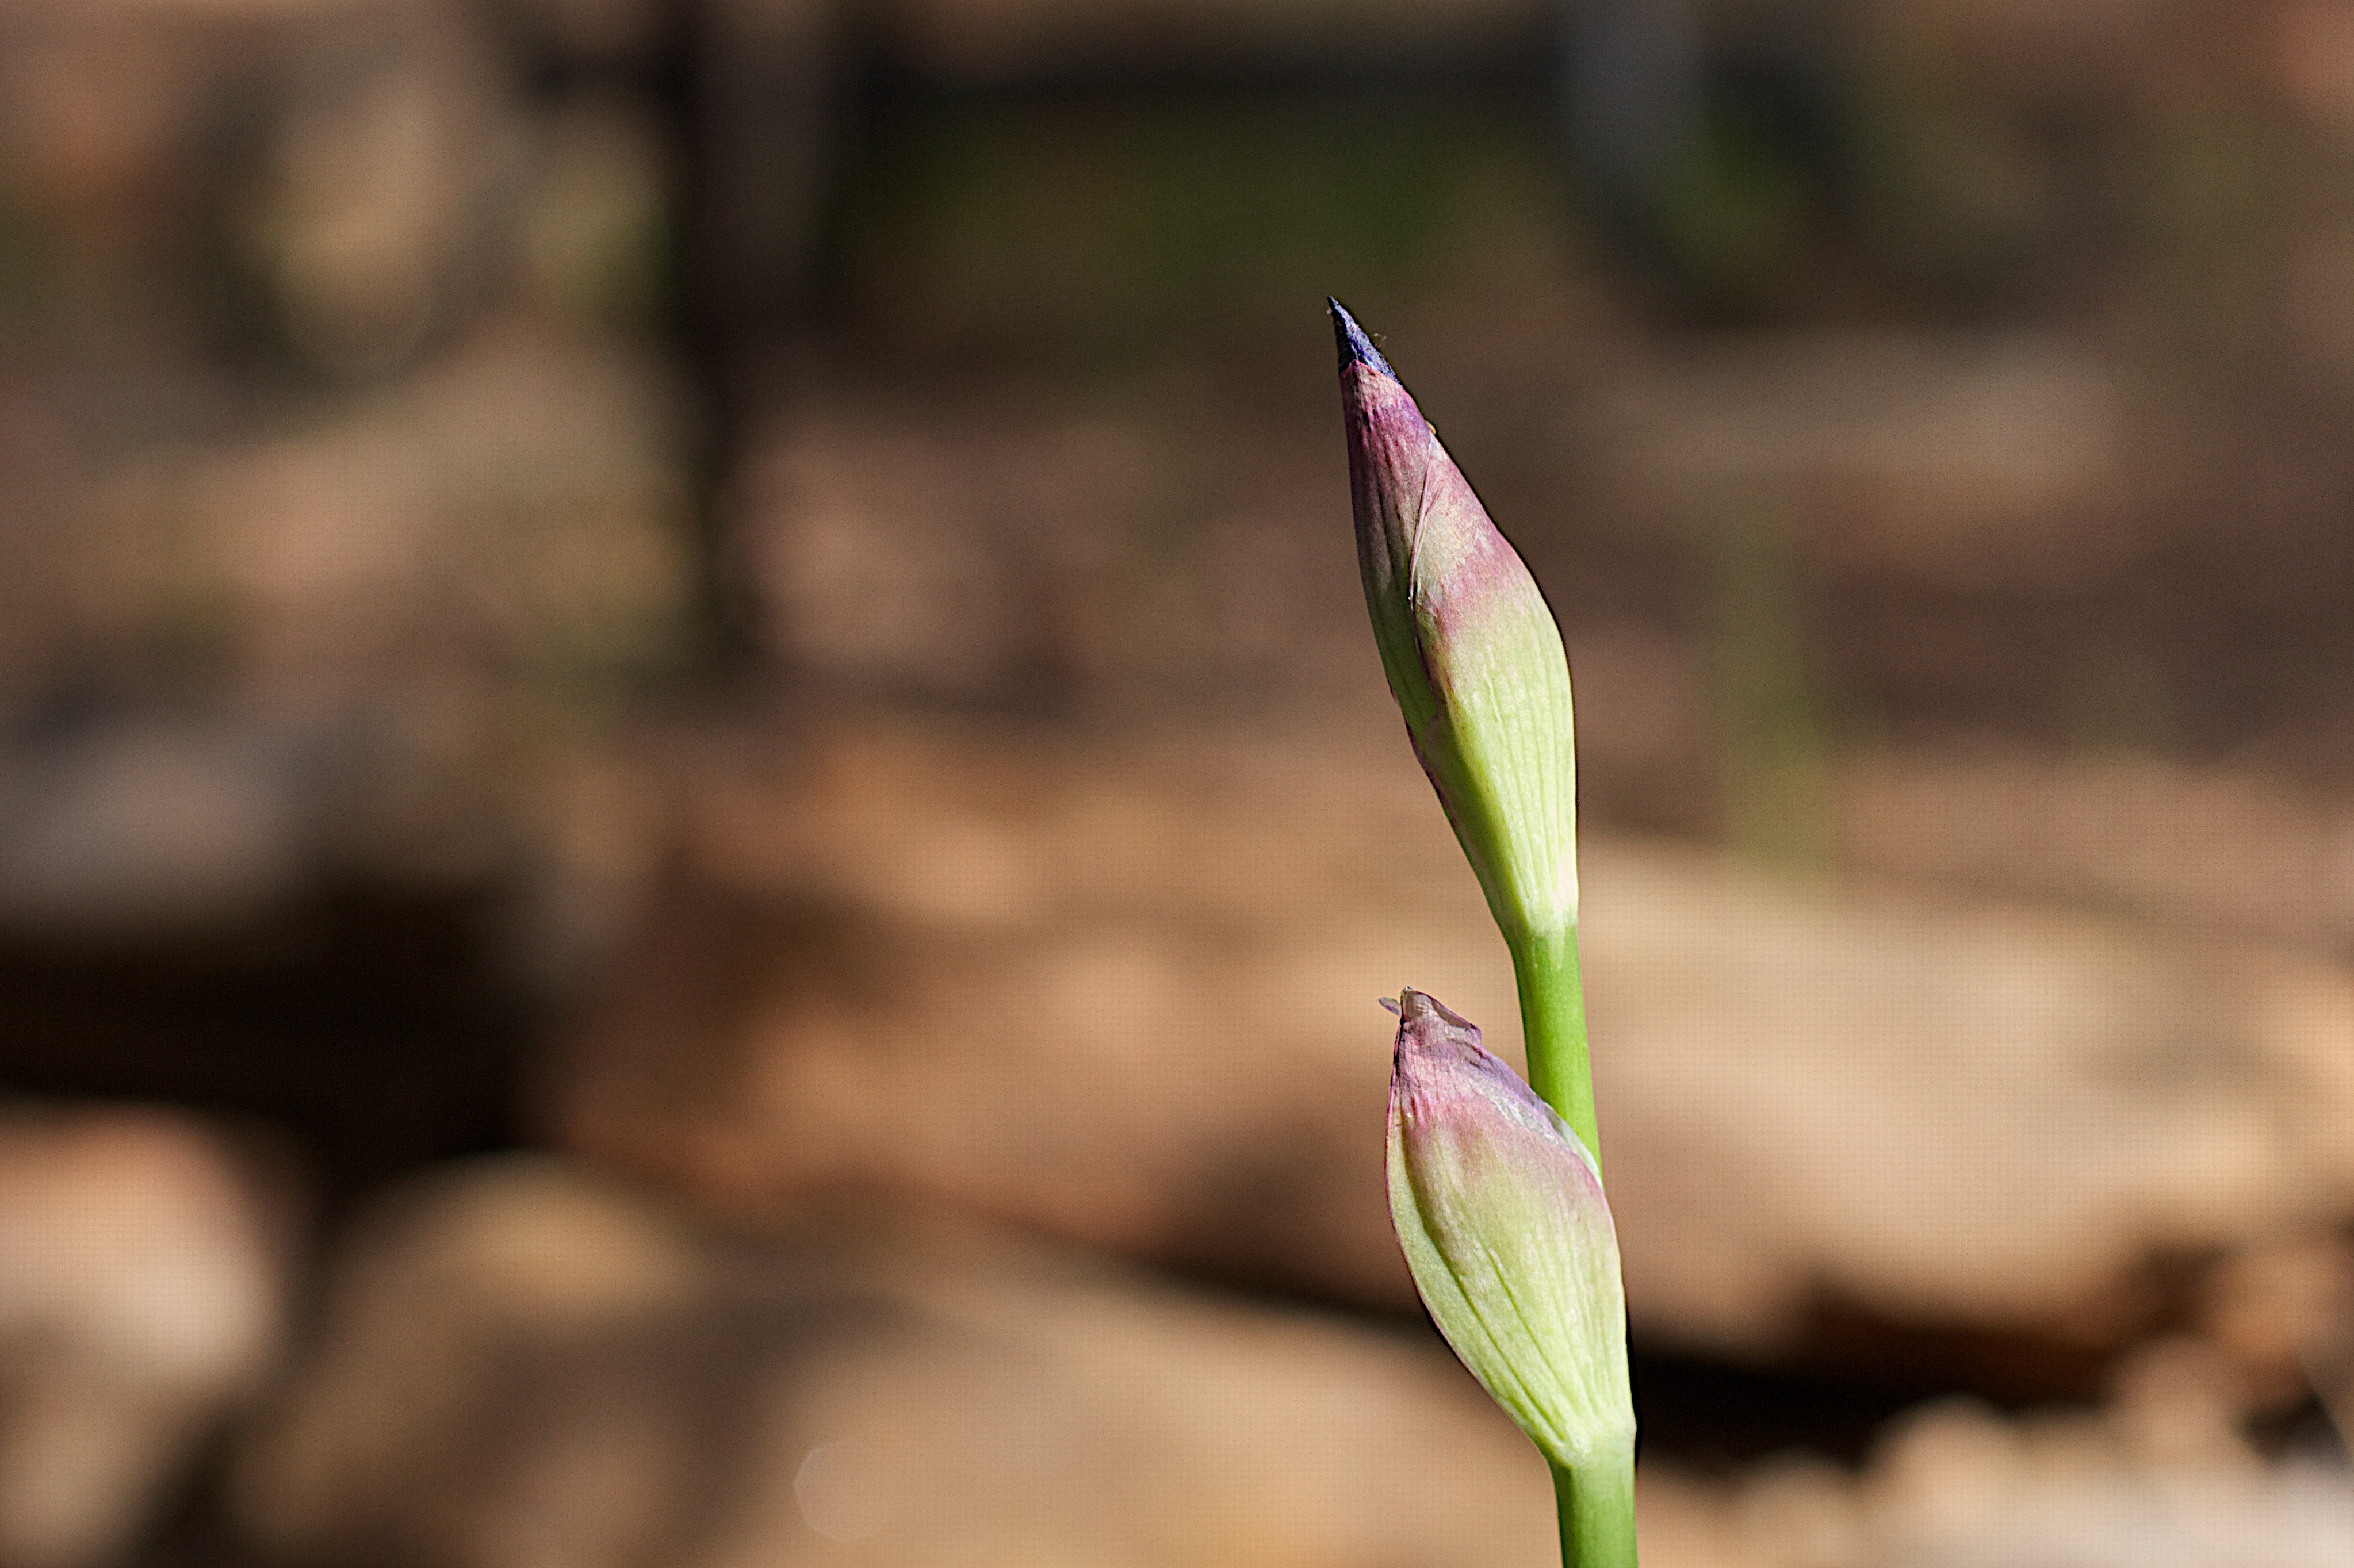
nature, plant, photography, leaf, flower, petal, spring, green, botany, flora, wildflower, close up, bud, macro photography, flowering plant, grass family, plant stem, land plant